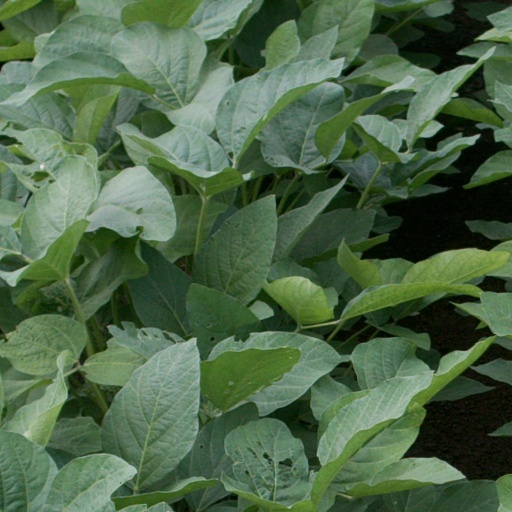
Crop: soybean